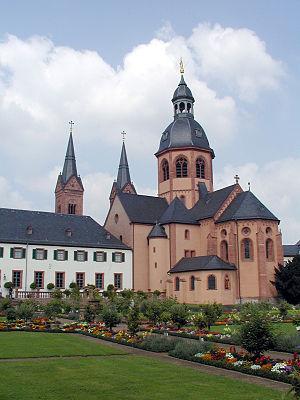
La basilique Saint-Marcellin-et-Saint-Pierre de Seligenstadt, dans le Land de Hesse en Allemagne, est l'ultime vestige d'un monastère bénédictin fondé par Eginhard, le biographe de Charlemagne.